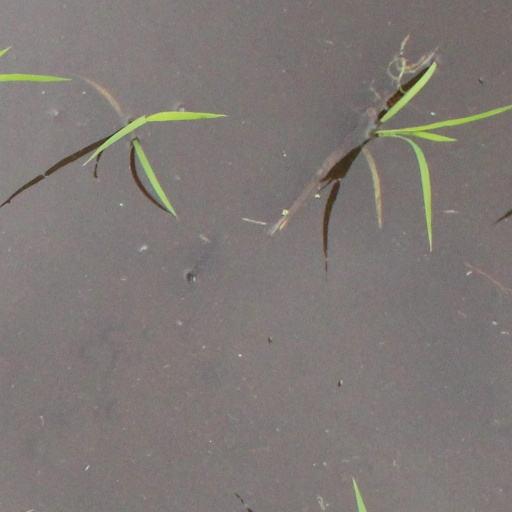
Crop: rice